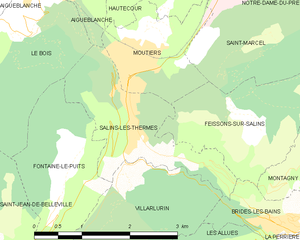
Carte des communes françaises Salins-les-Thermes